Wolfie Kodesh

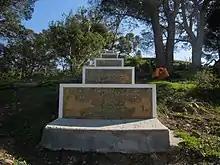
Commemoration of Wolfie Kodesh, Cape Town

Wolfie Kodesh OLS (April 6, 1918 – October 18, 2002) was a South African Communist Party activist. Kodesh was born in the Transvaal mining town of Benoni. He became involved with the South African Communist Party in 1938, selling the leftwing newspaper, the Guardian.